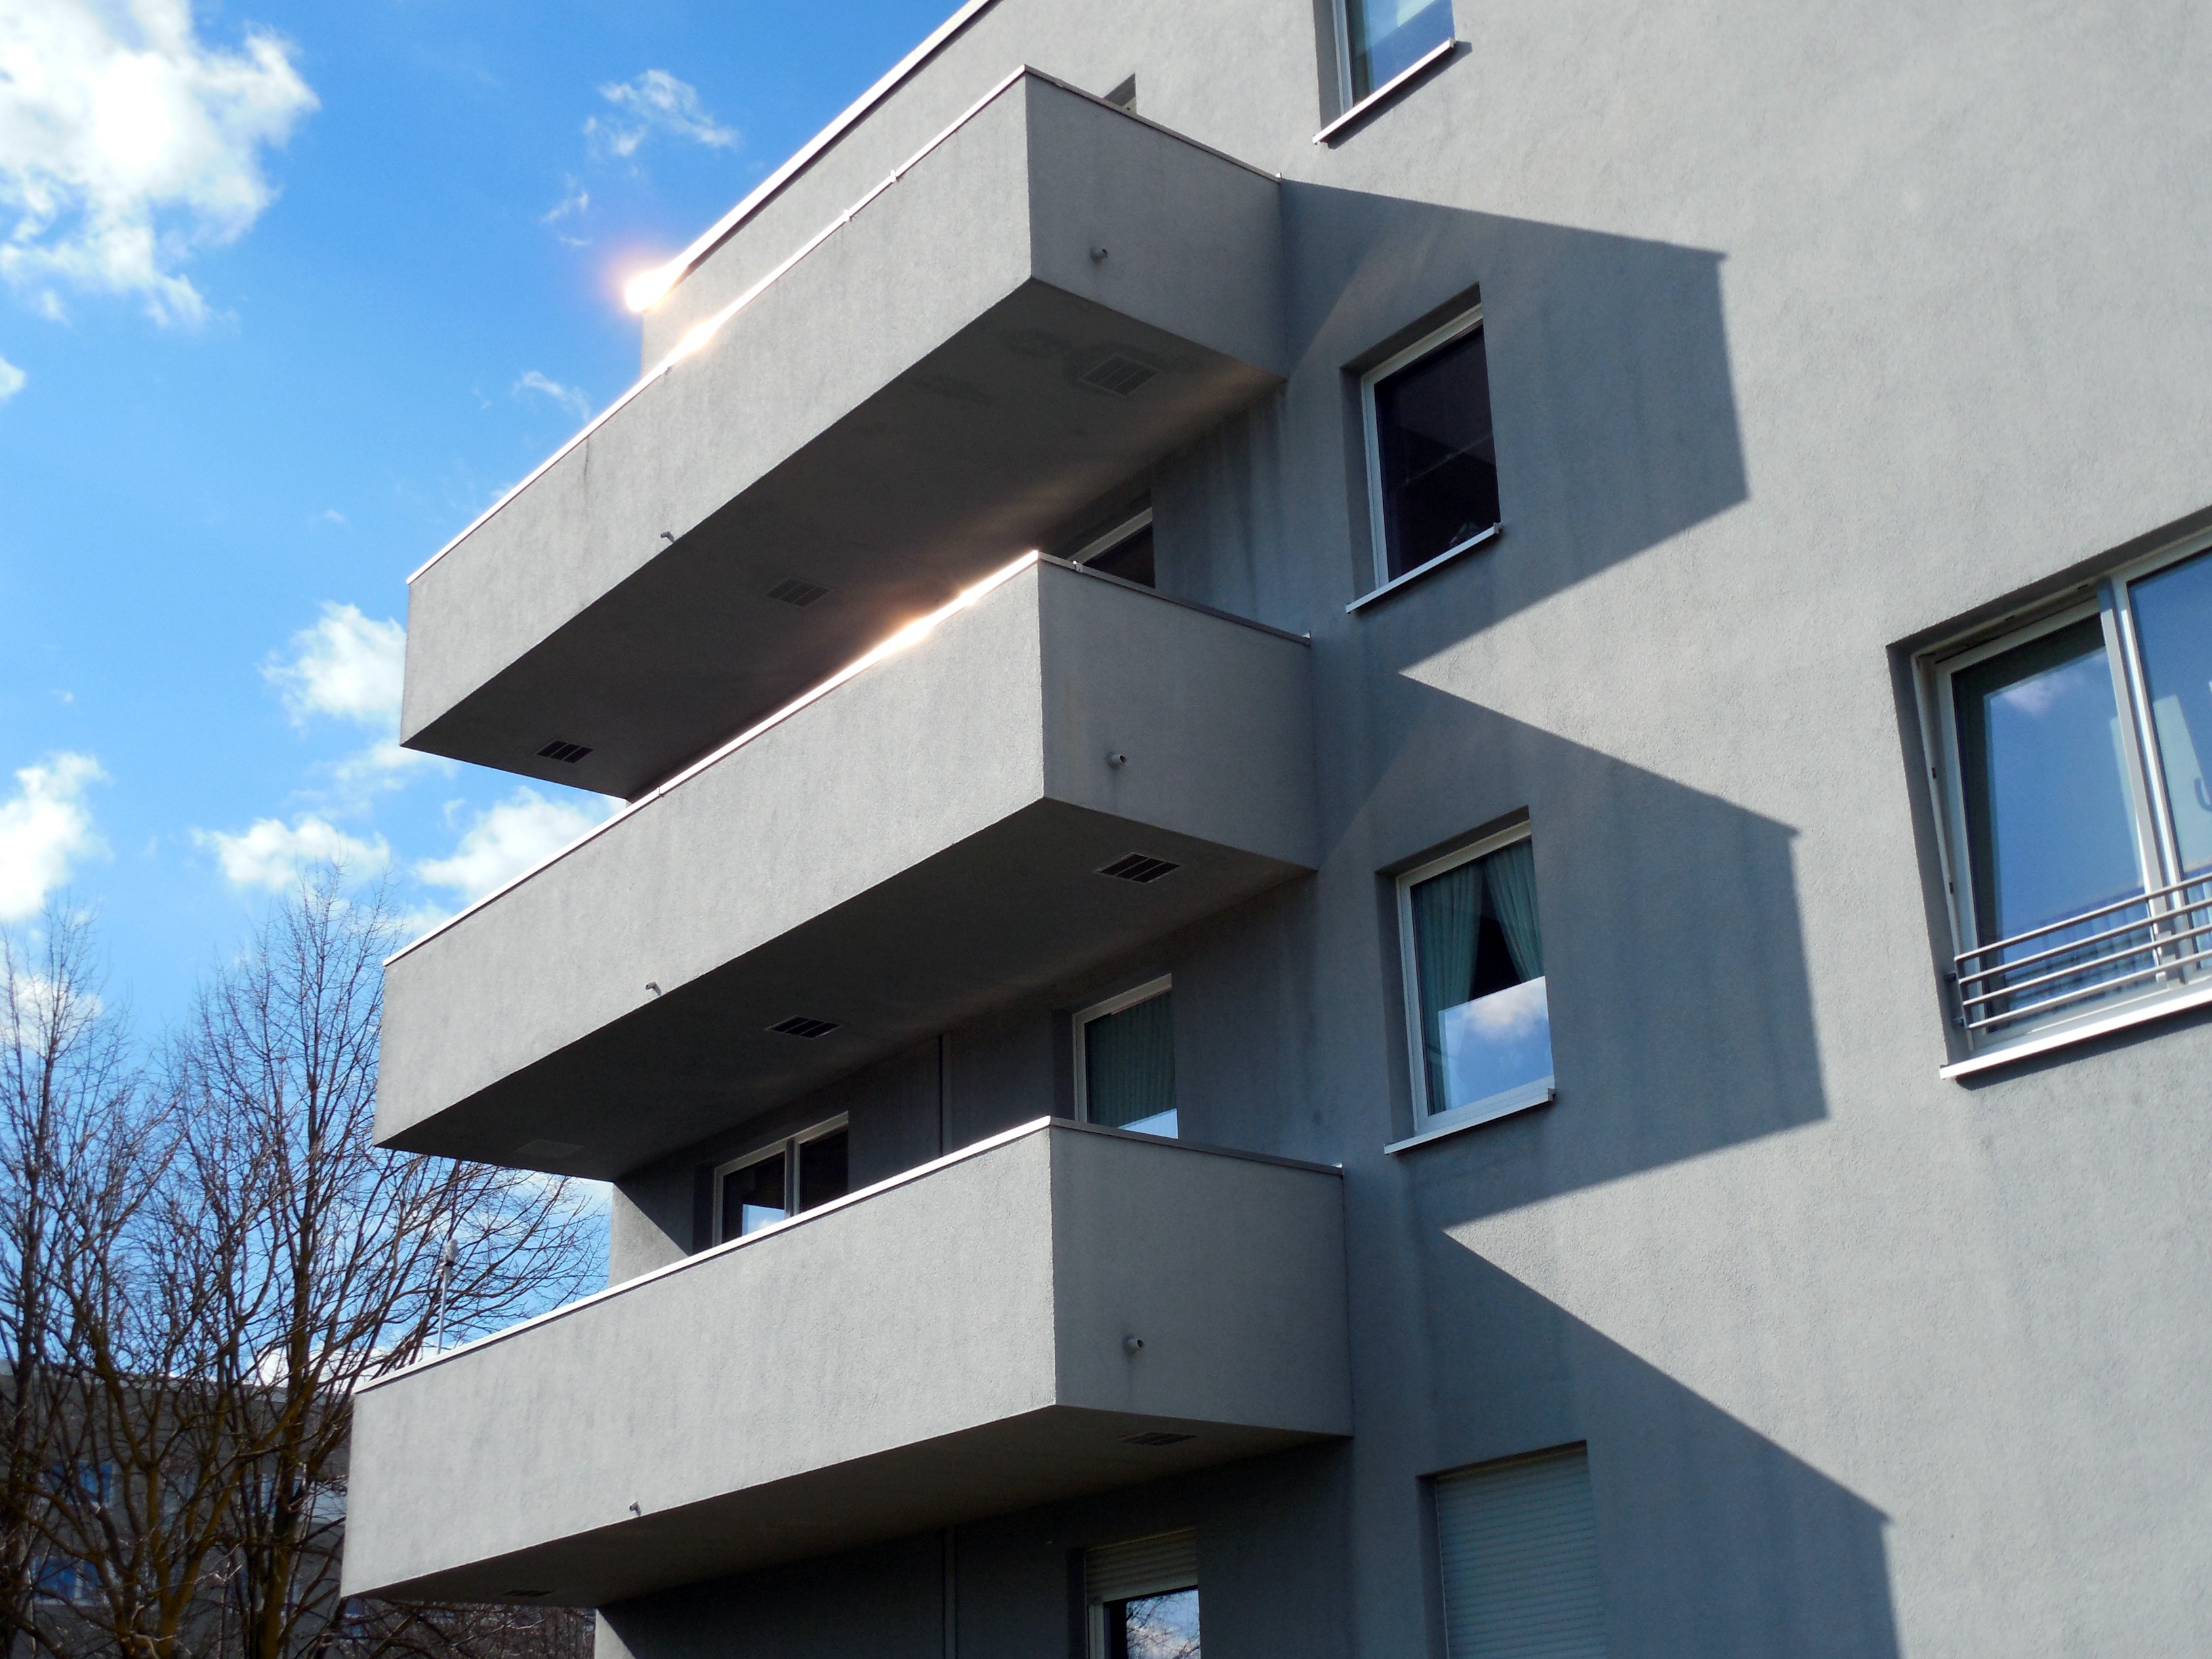
architecture, house, window, building, home, facade, property, blue, professional, apartment, tower block, homes, balconies, siding, daylighting, residential area, brutalist architecture